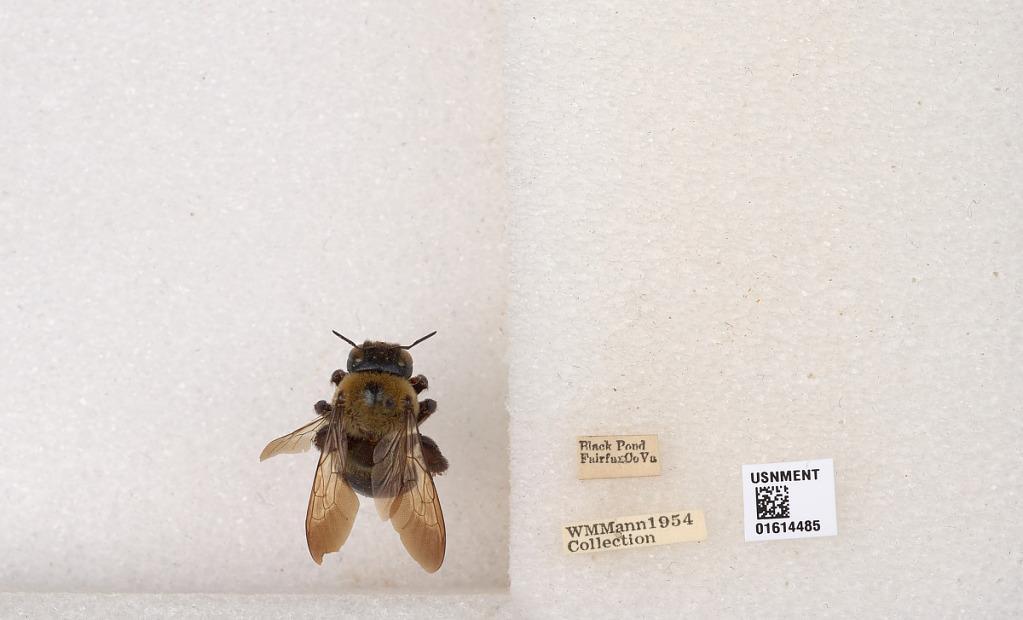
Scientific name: Xylocopa (Xylocopoides) virginica virginica (Linnaeus)
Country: United States
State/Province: Virginia
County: Fairfax
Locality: Black Pond